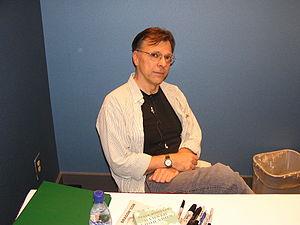
Howard Chaykin est un auteur de bande dessinée américain spécialisé dans les comic books qui travaille pour Marvel comme pour DC depuis le début des années 1970. Sa série ayant connu le plus de succès, American Flagg!, a été publiée par First Comics entre 1983 et 1986. Grand amateur de jazz et admirateur des années 1930, il essaie souvent d'y faire référence dans ses créations.